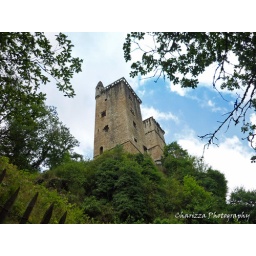
The two towers of Les Tours de Merle, a castle in France.